Features of the Marvel Cinematic Universe

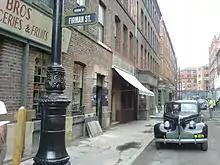
Set of "" in Manchester, England

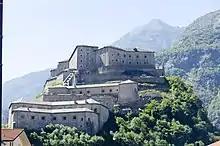
The opening sequence of "" was filmed at the Fort Bard fortified complex in Bard, Italy.

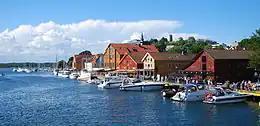
Tønsberg Wharf in Tønsberg, Norway, where New Asgard is located.

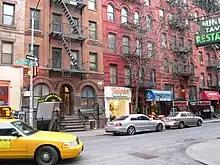
Greenwich Village, location of the New York Sanctum.

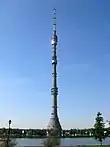
Ostankino Tower inspired the design of the Red Room.

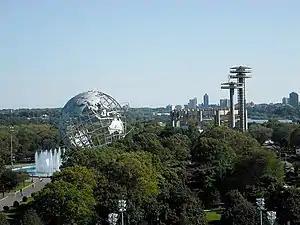
Flushing Meadows-Corona Park, location of the Stark Expo.

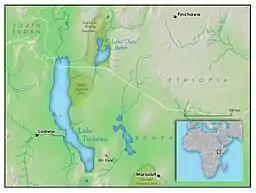
In the MCU, Wakanda is located just north of Lake Turkana, at a point bordering Kenya, Ethiopia, Uganda and South Sudan.

Wakanda (based on the Marvel Comics location of the same name) appears in media set in the Marvel Cinematic Universe (MCU). Inhabitants from this version of the country speak in the Xhosa language, as T'Challa's actor Chadwick Boseman developed using a "regional accent based on where Wakanda would be. He did great research on the very cultural aspects of the character. Even though it's a fictional culture, [he figured out] ways to tether it into real African culture." Additionally, it is located at the northern end of Lake Turkana, at a fictional point bordering Ethiopia, South Sudan, Uganda, and Kenya. In real life, this area is actually a disputed border region known as the Ilemi Triangle, claimed by each of these countries. This follows the location of the country in the comics according to "Marvel Atlas #2".